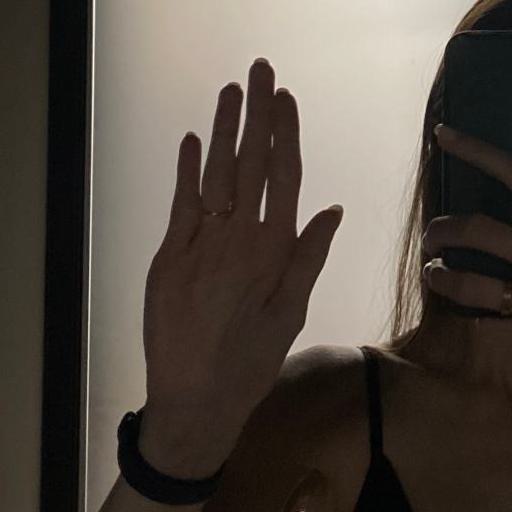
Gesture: stop